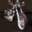
Label: motorcycle